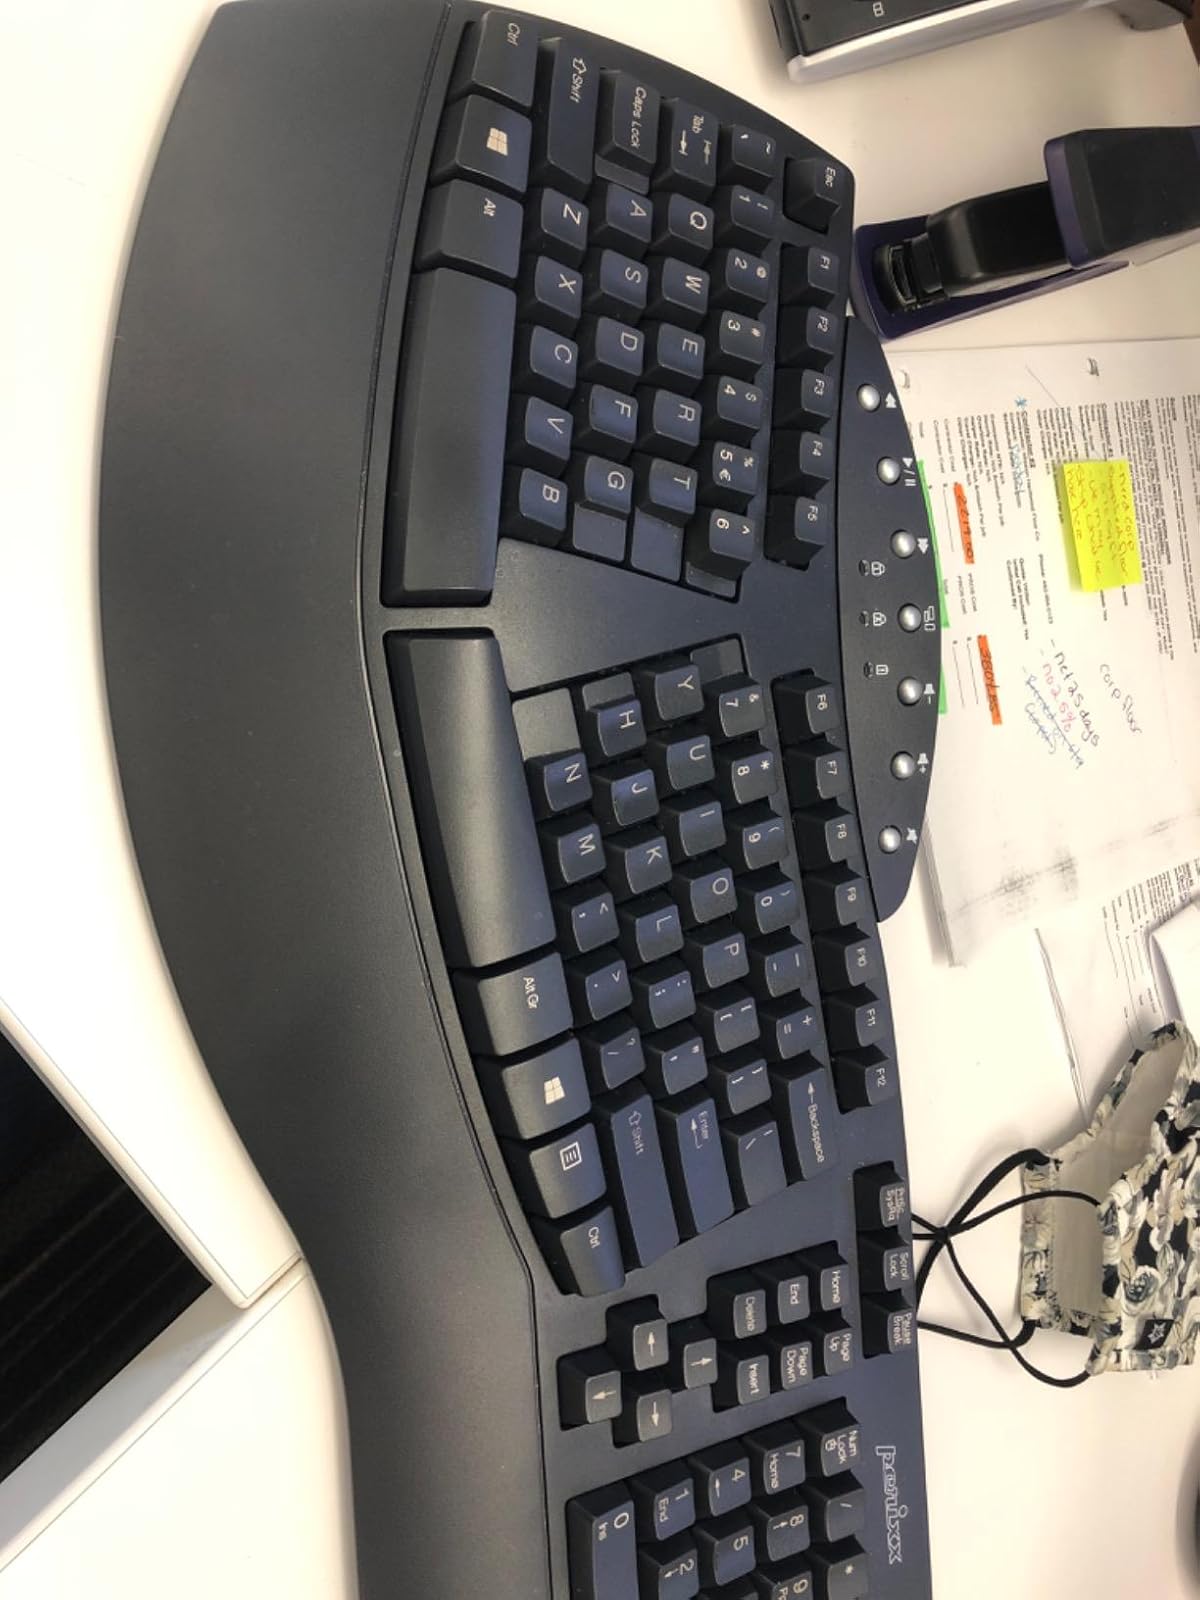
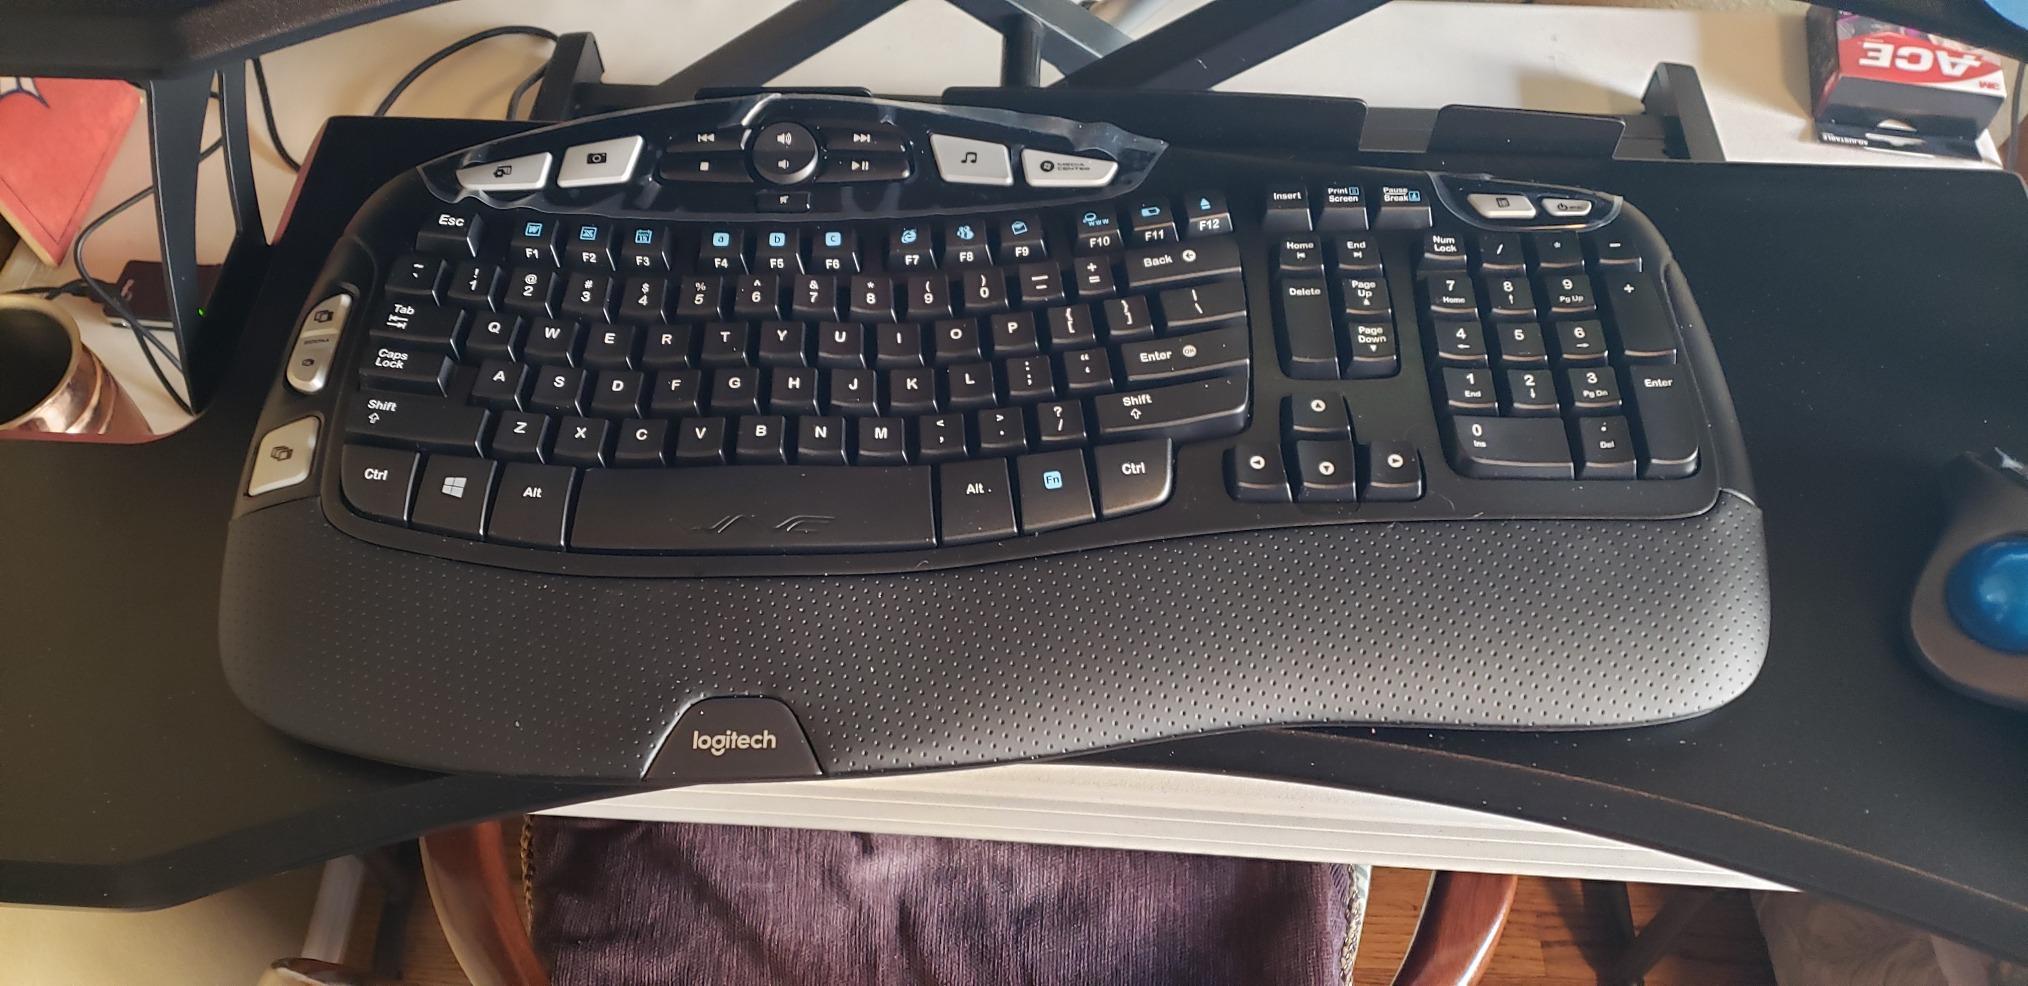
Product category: keyboard
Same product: no